Hückelhoven-Baal station

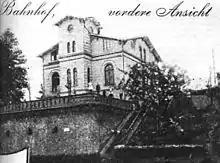
The old station in about 1900

In 1852, was the Aachen–Mönchengladbach line was opened by the former Aachen-Düsseldorf-Ruhrort Railway Company and Baal station was at the 41.6 kilometre point, serving passengers and freight. This station was equipped with an entrance building, a ramp for handling freight, a small turntable and a small transfer table.